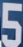
Number: 5